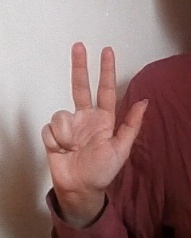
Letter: al